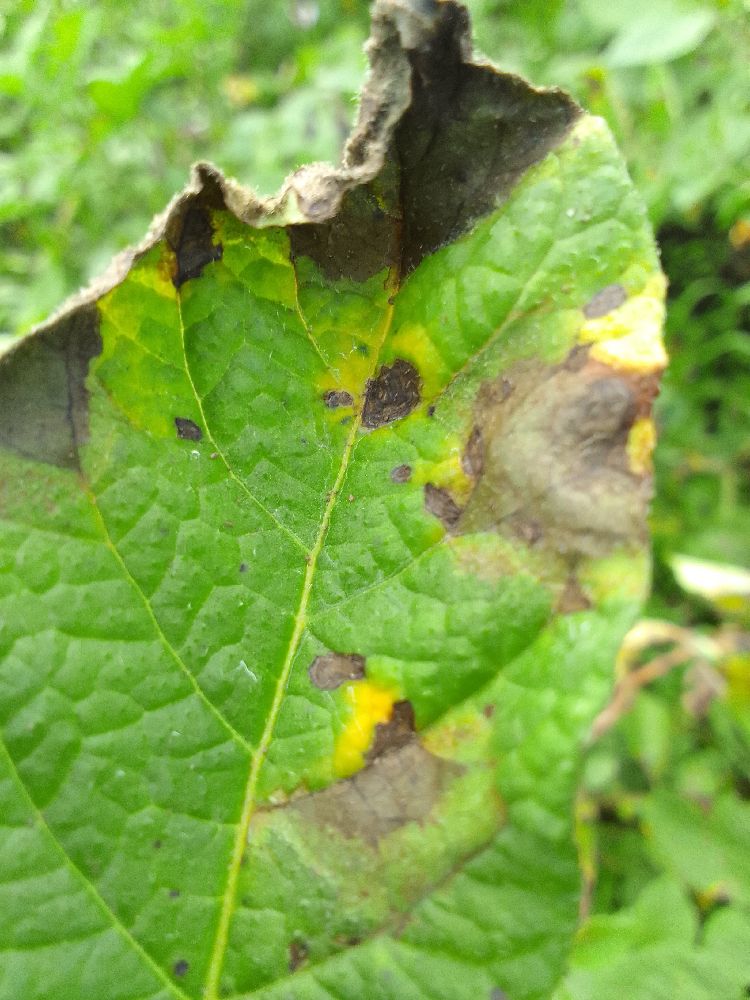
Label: Late blight